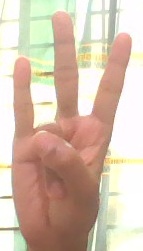
ASL sign: 7